Killing of Joseph Smith

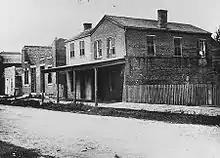
The Nauvoo Expositor building in Nauvoo, Illinois.

In 1844, in the city of Nauvoo, Illinois where Smith was mayor, several anti-polygamist Mormons, recently excommunicated from Smith's church, joined together to publish a newspaper called the "Nauvoo Expositor". It put out its first and only issue on June 7, 1844. Based on sworn statements, the "Expositor" alleged that Smith practiced polygamy, marrying at least eight other men’s wives, and he had tried to marry the wives of some of the "Expositor"'s publishers.